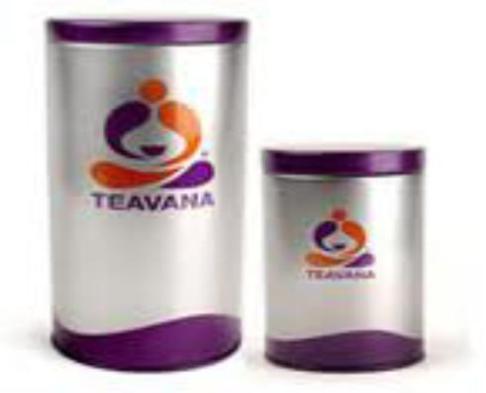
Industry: Food